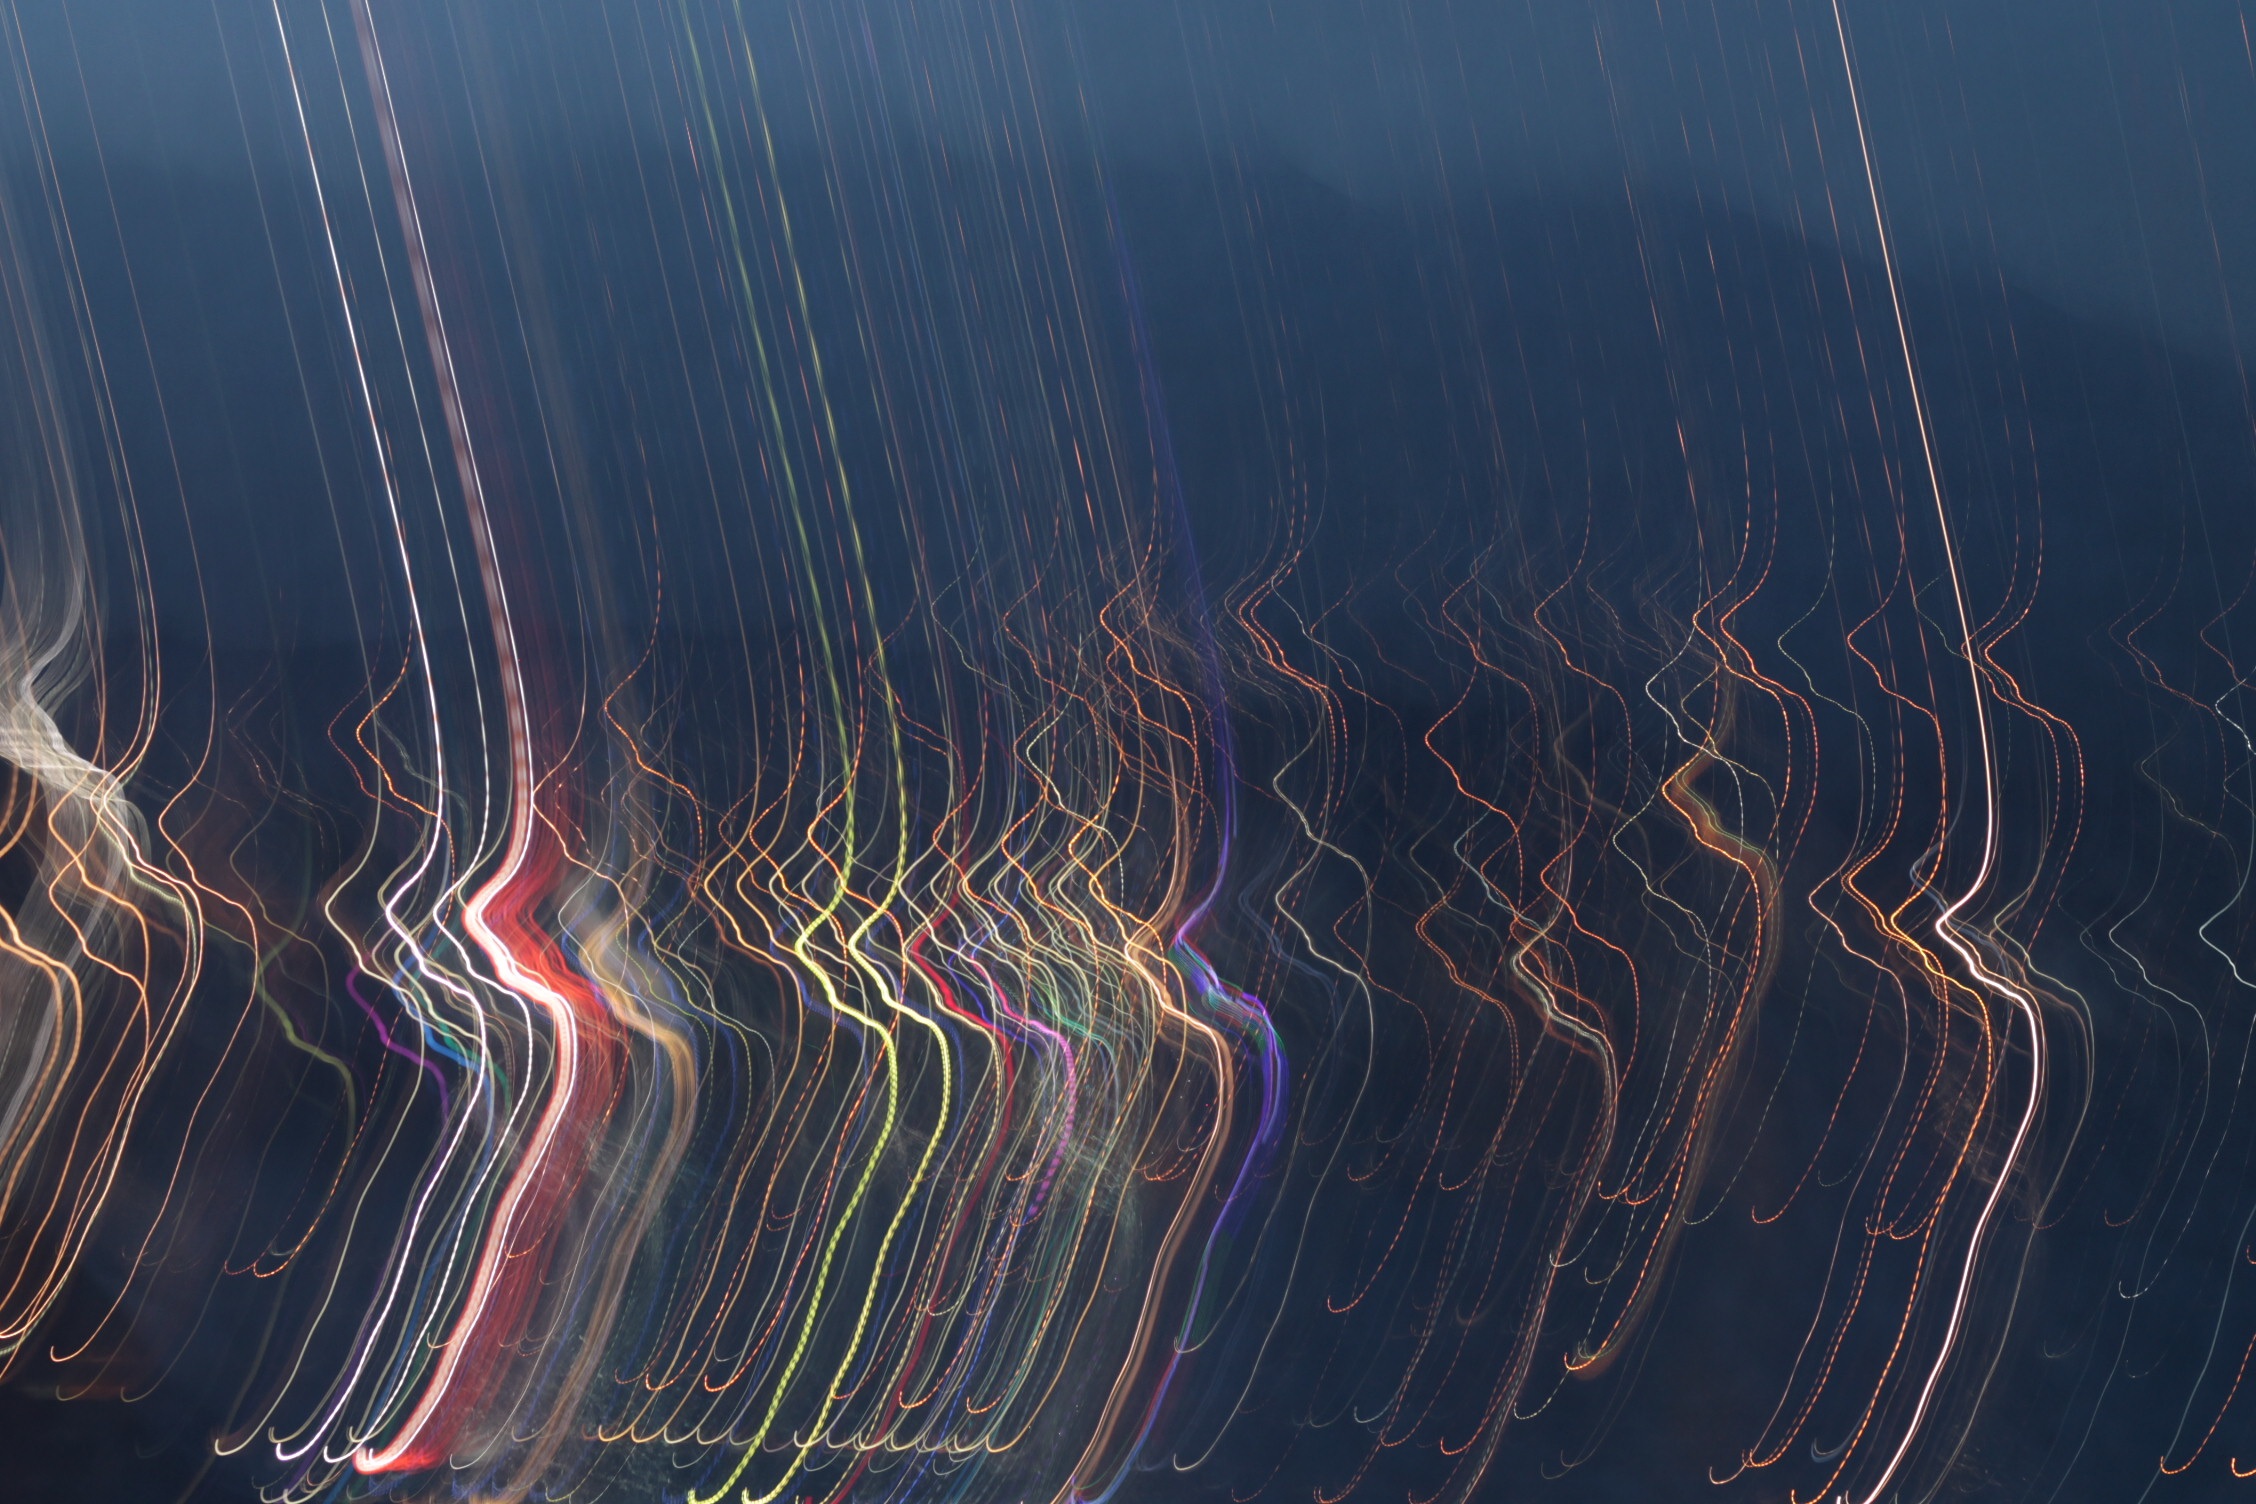
wave, screenshot, atmosphere of earth, geological phenomenon